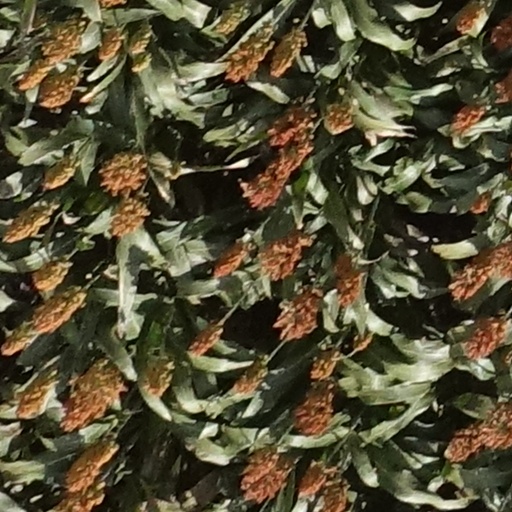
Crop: sorghum